Pericles's Funeral Oration

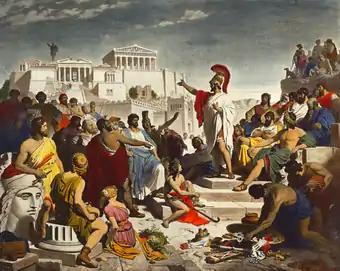
Pericles's Funeral Oration ("Perikles hält die Leichenrede") by Philipp Foltz (1852)

"Pericles's Funeral Oration" is a famous speech from Thucydides's "History of the Peloponnesian War". The speech was supposed to have been delivered by Pericles, an eminent Athenian politician, at the end of the first year of the Peloponnesian War (BC 431–404) as a part of the annual public funeral for the war dead.